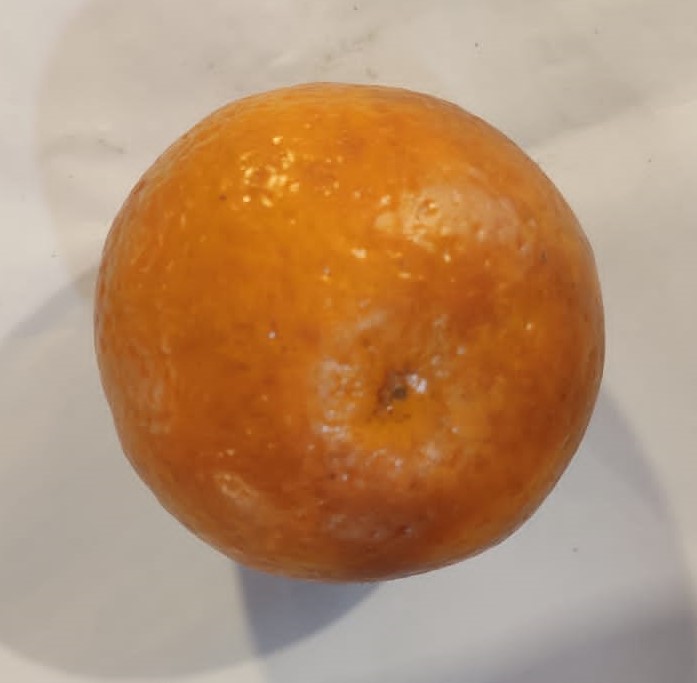
Fruit: orange
Condition: rotten